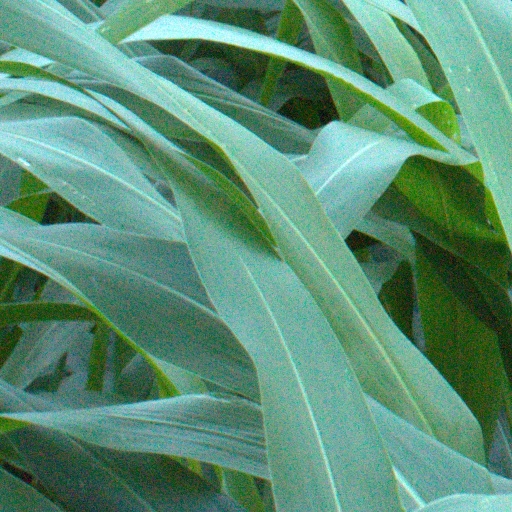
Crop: sorghum